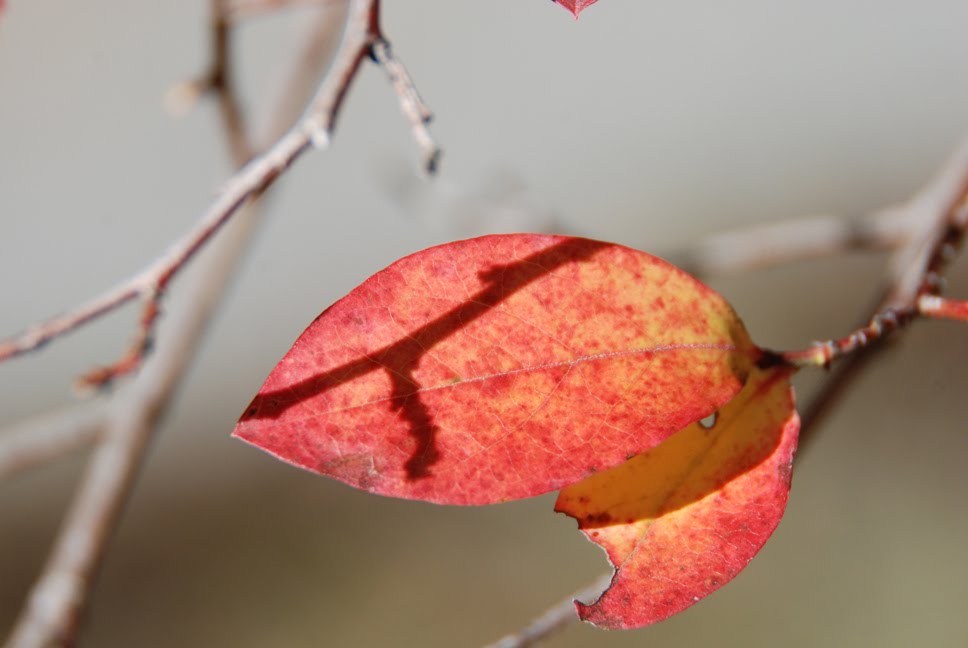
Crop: blueberry
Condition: healthy